Police community support officer

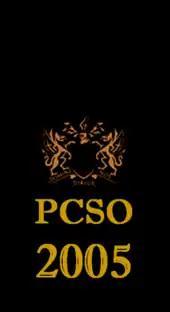
An example of the epaulettes worn by City of London Police PCSOs

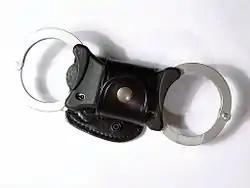
Speedcuffs in a leather pouch that are used by PCSOs of the British Transport Police, the Dyfed–Powys Police, and North Wales Police ("Heddlu Gogledd Cymru") as well as most UK police constables

Shirts for PCSOs are either white, blue or black. Originally the shirts were collared, ironed, smart and formal with two front pockets and radio loops but in recent years are being replaced in most forces with breathable shirts made to be worn with stab vests. Such new shirts unlike their predecessors are sometimes marked with "PCSO" or "police community support officer" on the sleeves or chest. North Wales Police now have the Welsh flag on both sleeves of their shirts, for both constables and PCSOs.